Ngāti Kauwhata

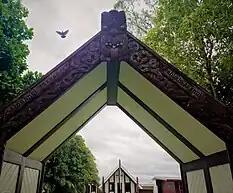
The waharoa (gateway) to Aorangi Marae

Aorangi marae is located just south of Feilding. The main hapū is Ngāti Tahuriwakanui. The wharenui is named Maniaihu.